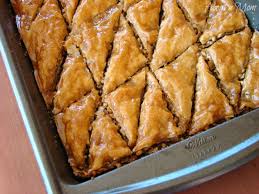
Yemek: baklava